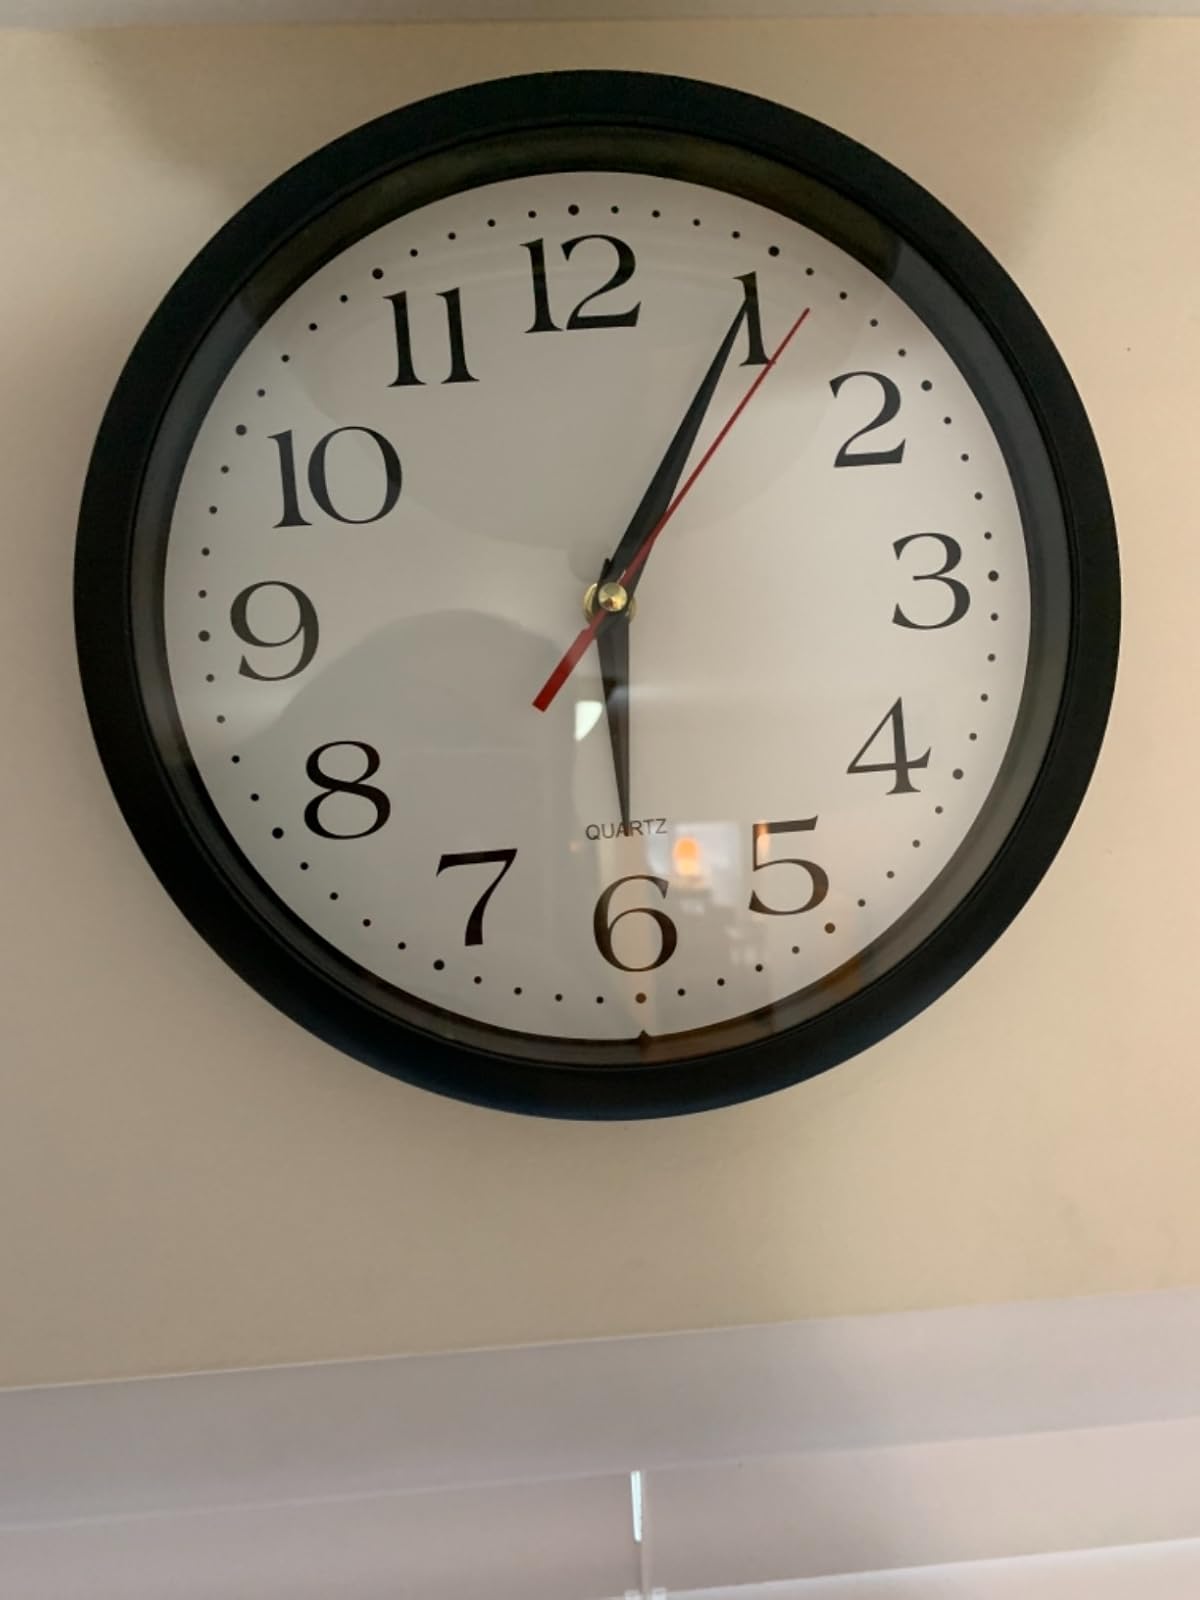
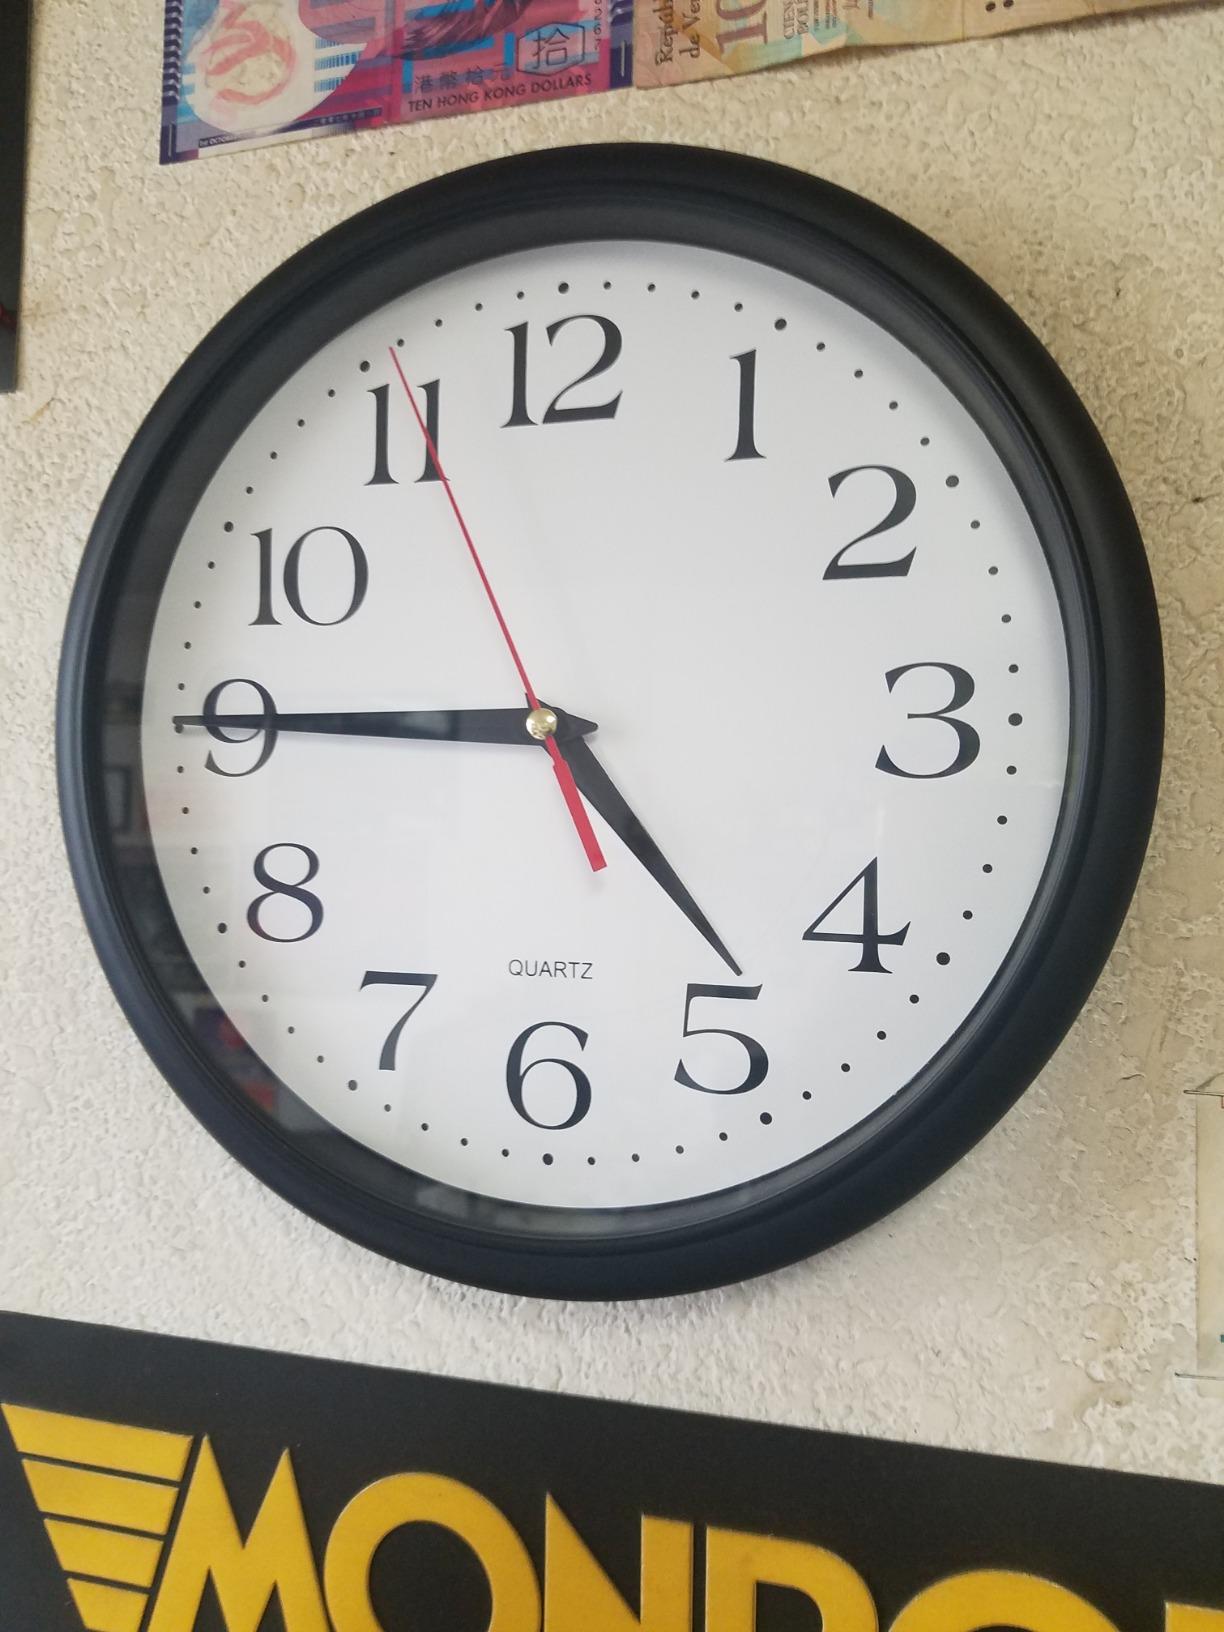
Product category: clock
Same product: yes